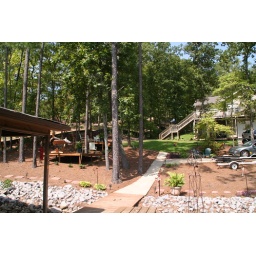
Susan's lake house in Alabama. Ahhhh....relaxing!